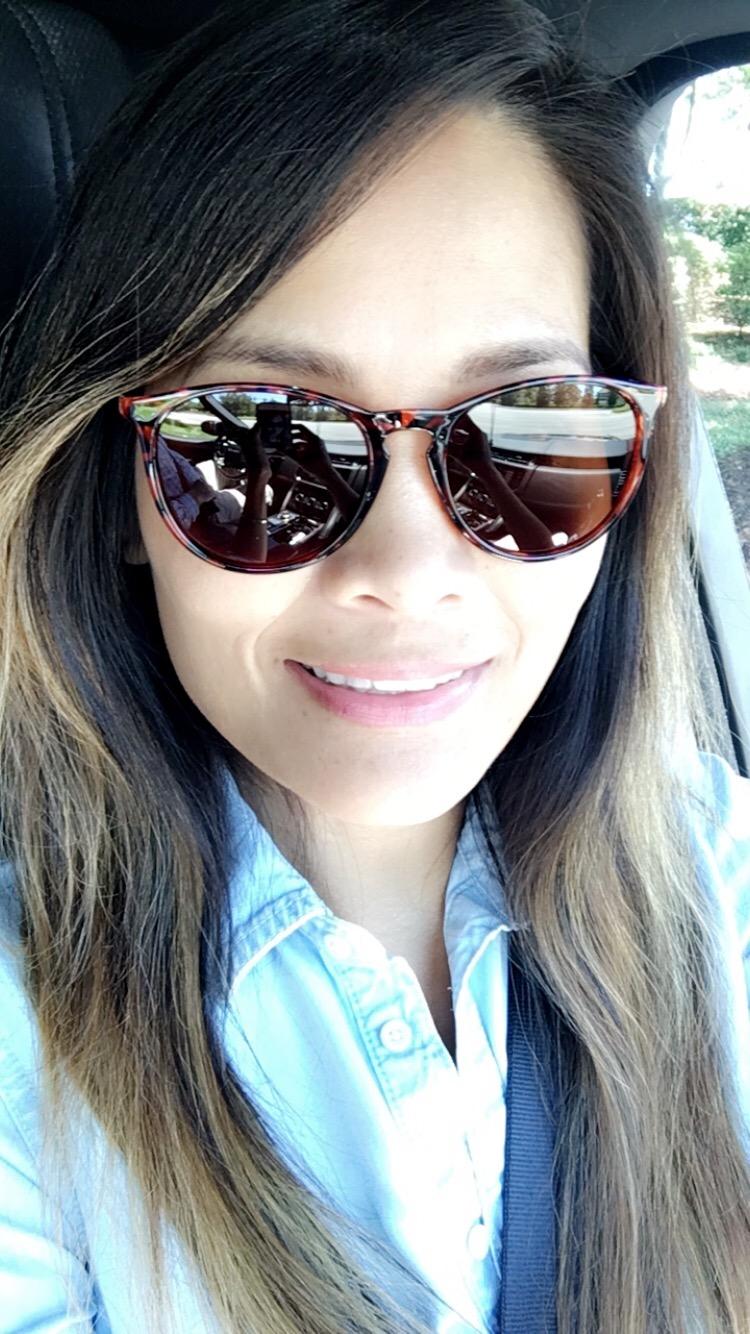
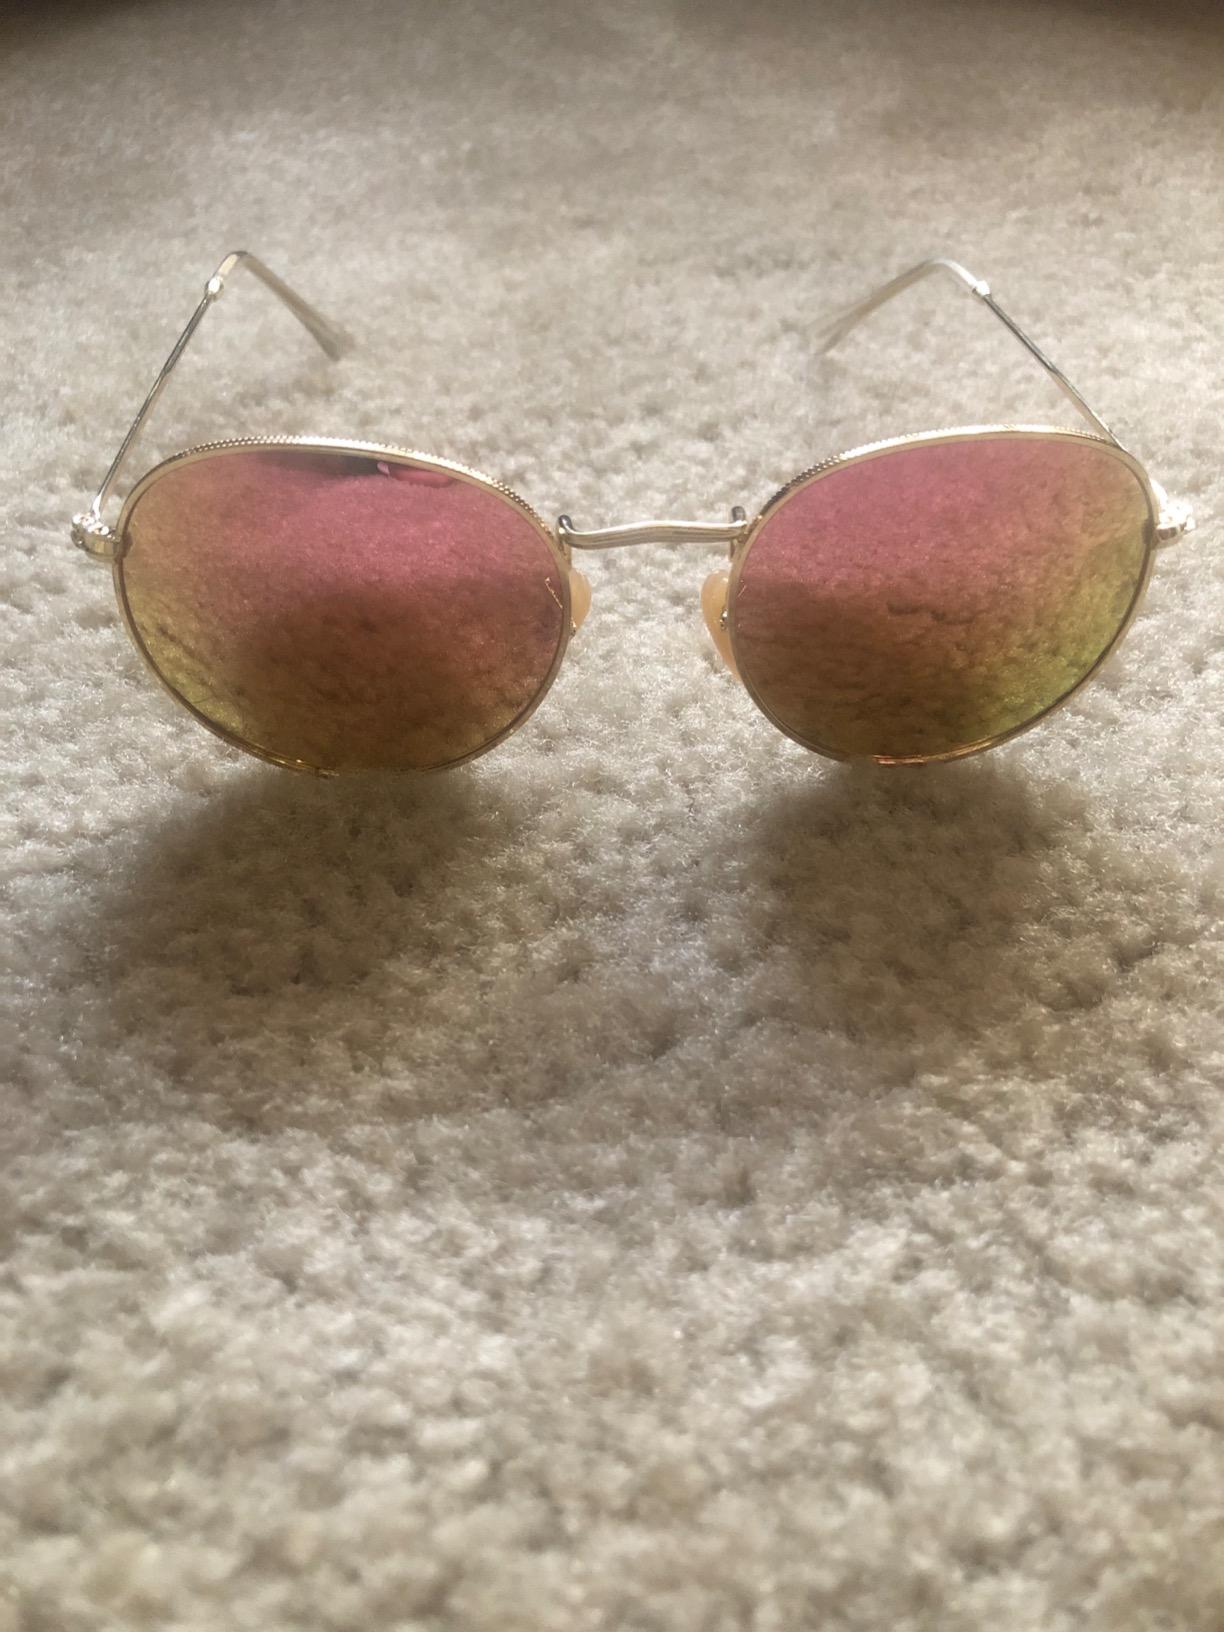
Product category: accessories_sunglasses
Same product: no